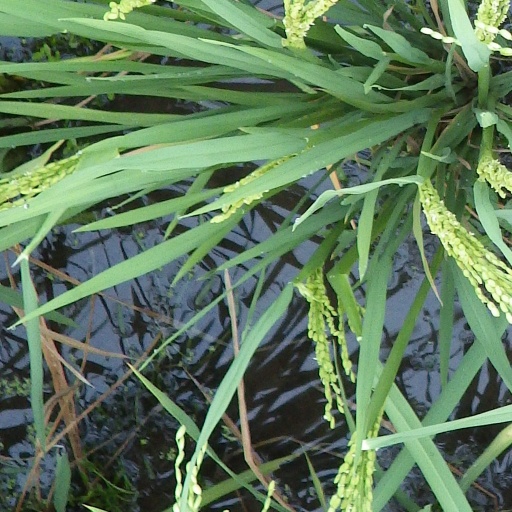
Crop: rice